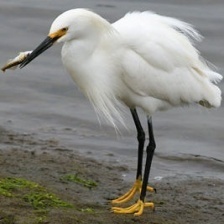
Species: SNOWY EGRET
Scientific name: EGRETTA THULA